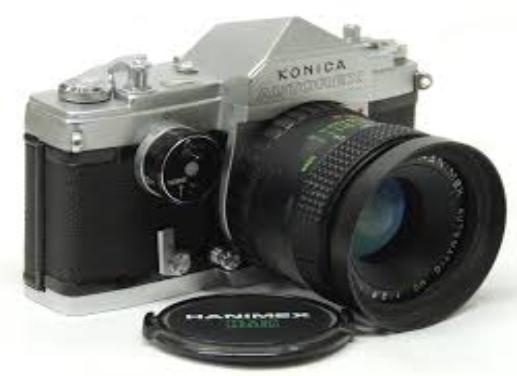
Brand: Hanimex
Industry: Electronic